Public image of Taylor Swift

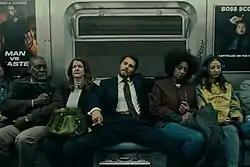
Swift played a man (middle) in the music video for "The Man" (2020) to ridicule sexist double standards.

The feud was re-ignited when West released his 2016 single "Famous", containing the lyrics "I feel like me and Taylor might still have sex / Why? I made that bitch famous" in reference to the 2009 incident. West claimed that Swift had approved the lyrics beforehand on a phone call, whereas she said she was not made aware of the second line describing her as a "bitch". He also released a music video for "Famous", incorporating a naked wax doll of Swift, which she dubbed "revenge porn" in 2019. After Swift "shaded" West in her speech following her Album of the Year win for "1989" at the 58th Annual Grammy Awards (2016), talking about not letting detractors take credit for her fame, West's then-wife, Kim Kardashian, released trimmed clips of the Swift–West call on Snapchat that appeared to support West's claim. "#TaylorSwiftisOverParty" became the top trend on Twitter, with viral social media posts calling Swift "fake, calculated, manipulative, a snake, a liar and is not what she seems". Various media criticized, trolled and "cancelled" Swift. The backlash caused Swift to step away from the spotlight for a year, avoiding being seen by the press until the 2017 release of "Reputation", which was partially inspired by the controversy. It was not until 2020 that the full, unedited footage of the call leaked, proving Swift had not lied, resulting in "#KanyeWestisOverParty" becoming the top Twitter trend.